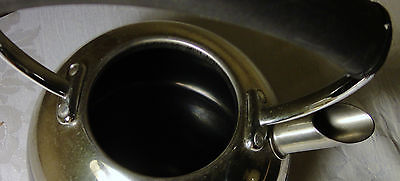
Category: kettle